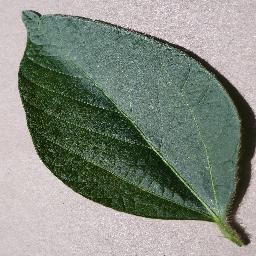
Label: Soybean___healthy